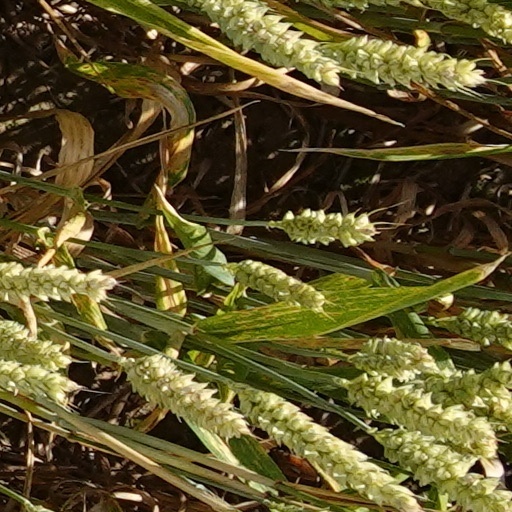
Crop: wheat